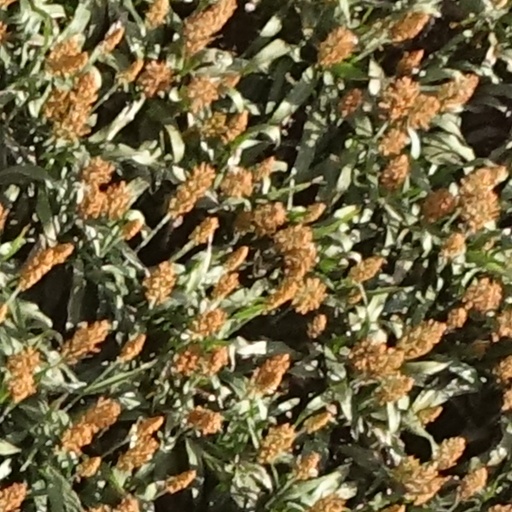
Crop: sorghum